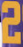
Number: 2